Rio Tinto (corporation)

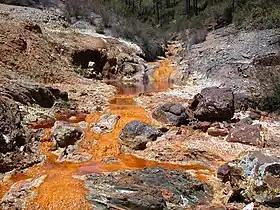
The company's name comes from the Río Tinto in south-western Spain.

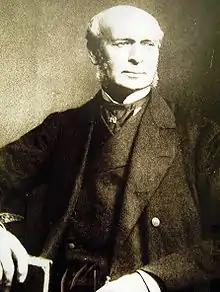
Hugh Matheson led the purchase of the Rio Tinto mines from Spain, and was the company's first president.

Since antiquity, a site along the Río Tinto in Huelva, Spain, has been mined for copper, silver, gold and other minerals. Around 3000 BC, Iberians and Tartessians began mining the site, followed by the Phoenicians, Greeks, Romans, Visigoths and Moors. After a period of abandonment, the mines were rediscovered in 1556 and the Spanish government began operating them once again in 1724.